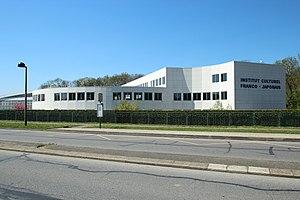
Institut culturel franco-japonais - École japonaise de Paris à Montigny-le-Bretonneux en France. 日本語: 日仏文化学院パリ日本人学校 Camera location48°
L’Institut culturel franco-japonais - École japonaise de Paris est une école japonaise située à Montigny-le-Bretonneux dans le département des Yvelines, près de Versailles.
On appelle écoles japonaises les établissements d'enseignement homologués par le Ministère de l'Éducation, de la Culture, des Sports, des Sciences et de la Technologie pour dispenser les enseignements du programme officiel japonais du primaire et du collège hors du Japon. À ce titre, ils sont l'équivalent des établissements scolaires français à l'étranger.
L'aire urbaine de Paris inclut une communauté japonaise. En 2013, le nombre officiel de résidents japonais à Paris était de 16 277.
Les Japonais en France sont des résidents et citoyens d'origine japonaise, comprenant à la fois ceux qui se sont installés définitivement en France et ceux qui sont nés dans le pays, avec une importante communauté d'expatriés à court terme qui passent au plus quelques années dans le pays avant de rentrer au Japon. Selon le ministère des Affaires étrangères japonais, 42 712 citoyens japonais résident en France en 2017.
Montigny-le-Bretonneux est une commune française située dans le département des Yvelines, en région Île-de-France. Comme les habitants de Montigny-lès-Cormeilles dans le Val-d'Oise, ses habitants se nomment les Ignymontains et Ignymontaines.